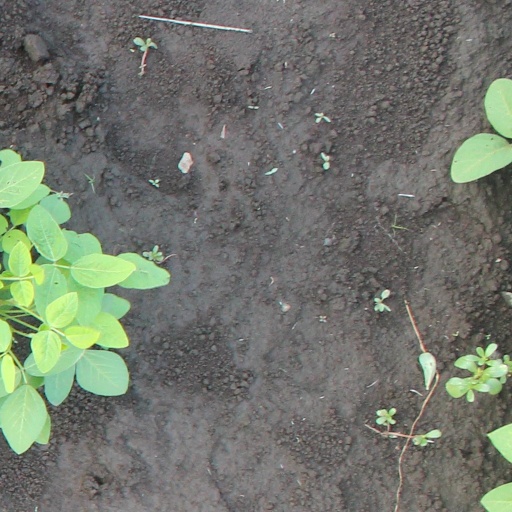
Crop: soybean